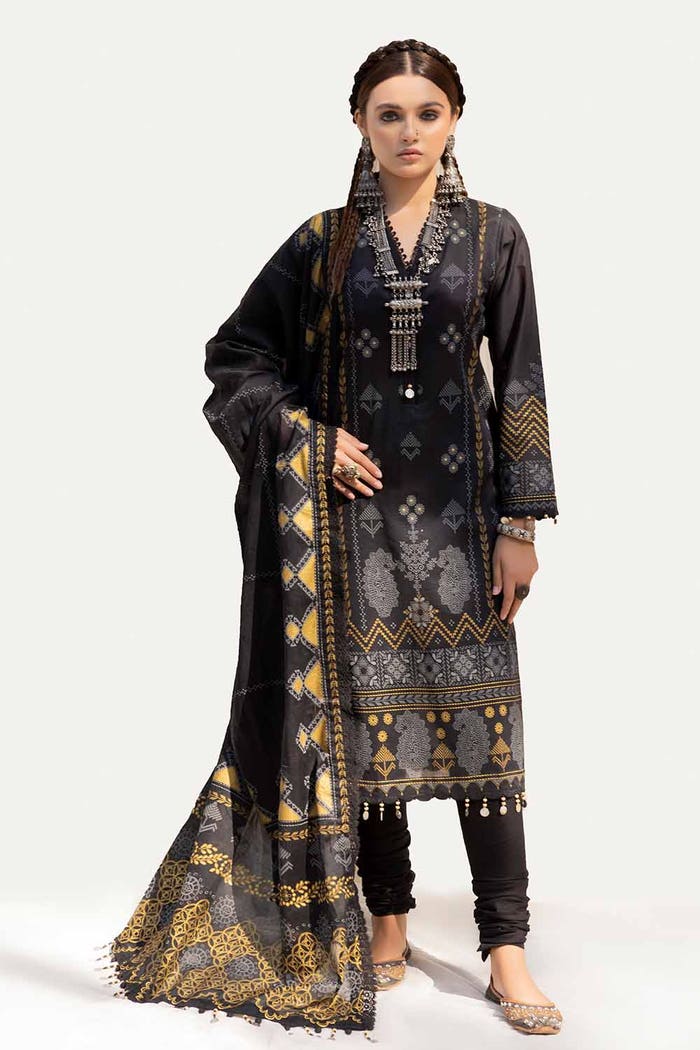
black gold embroidered salwar suit